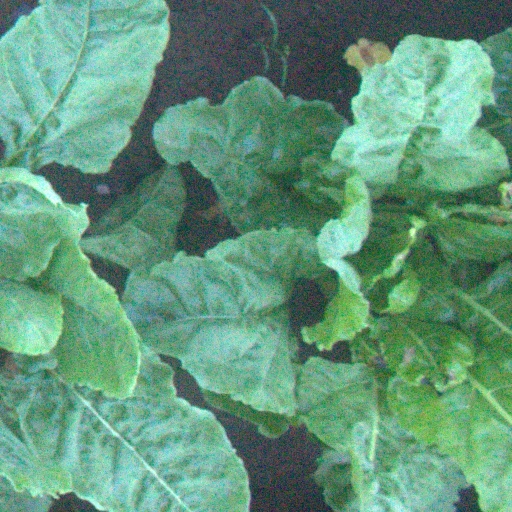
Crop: sugar beet